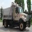
Label: truck